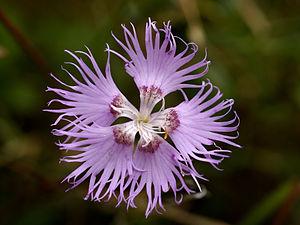
Œillet de Montpellier, près d'El Serrat (Andorre)
L'Œillet de Montpellier, Dianthus hyssopifolius subsp. hyssopifolius, est une sous-espèce de plantes herbacées de la famille des Caryophyllaceae.